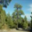
Label: pine_tree